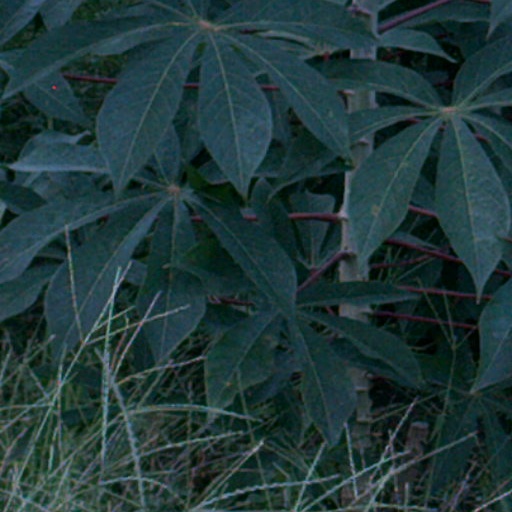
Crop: cassava